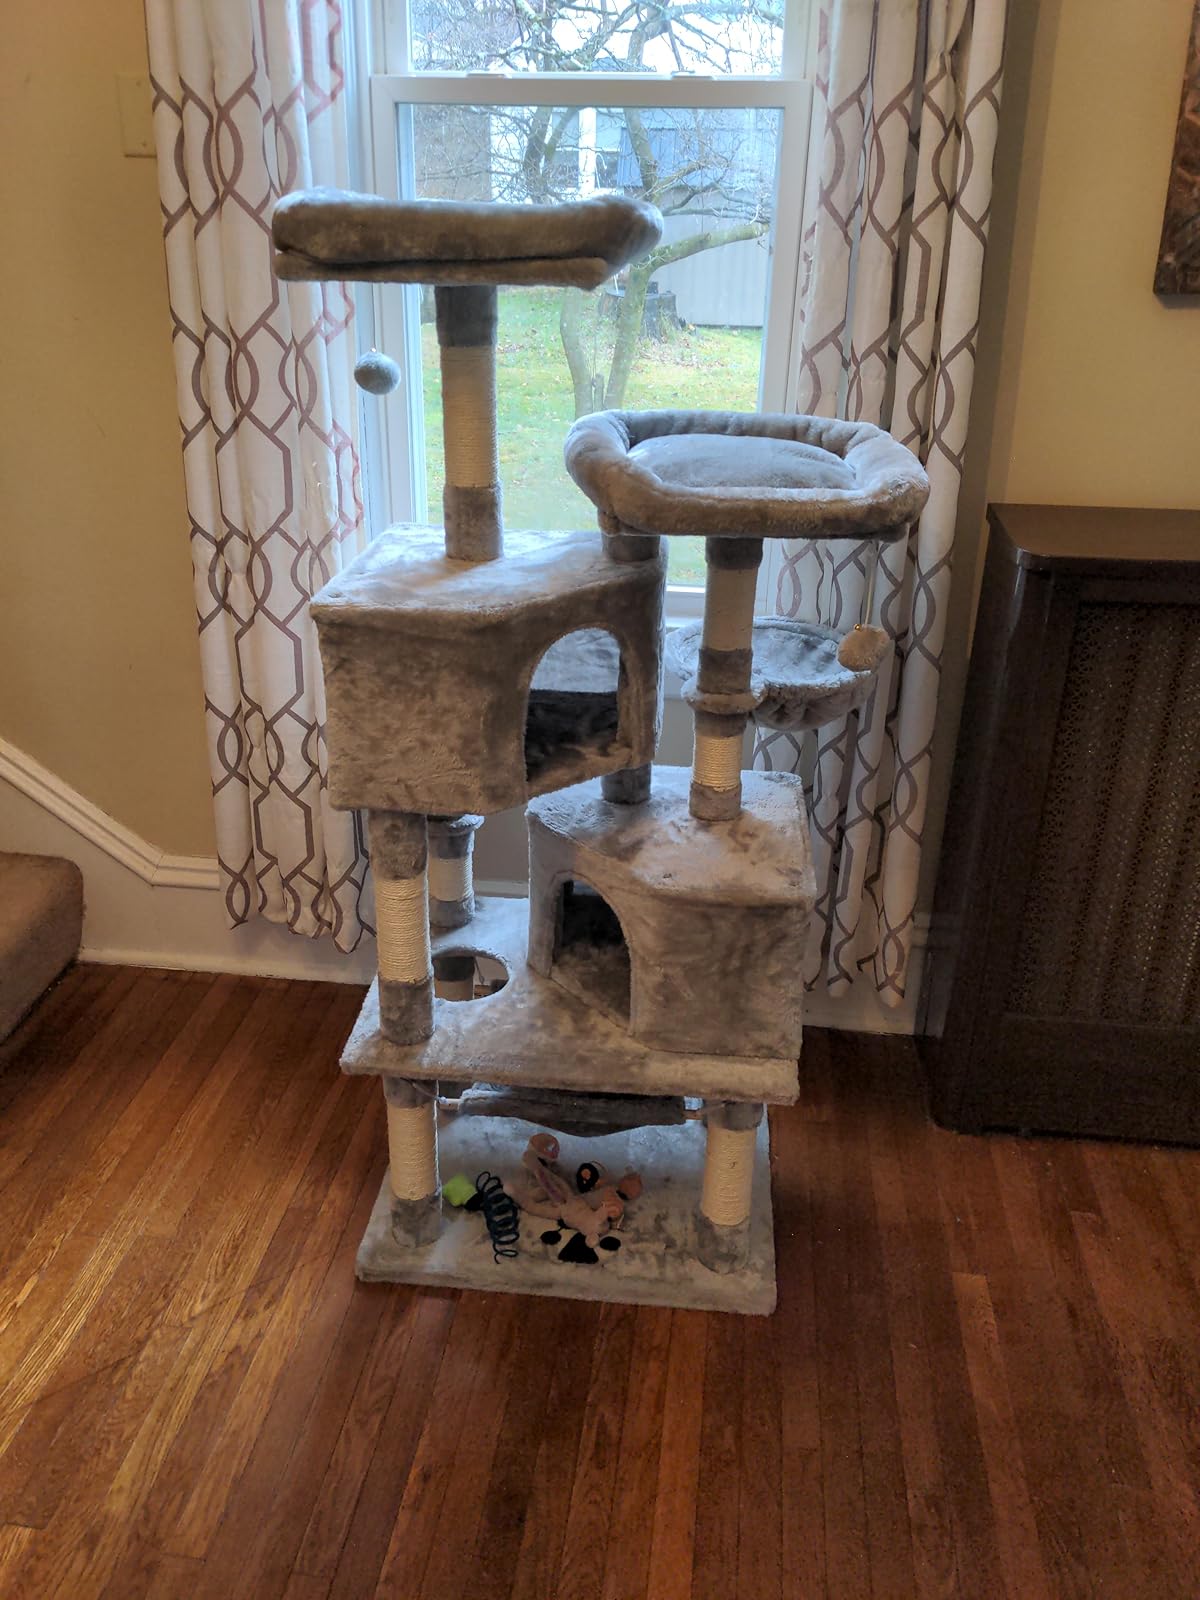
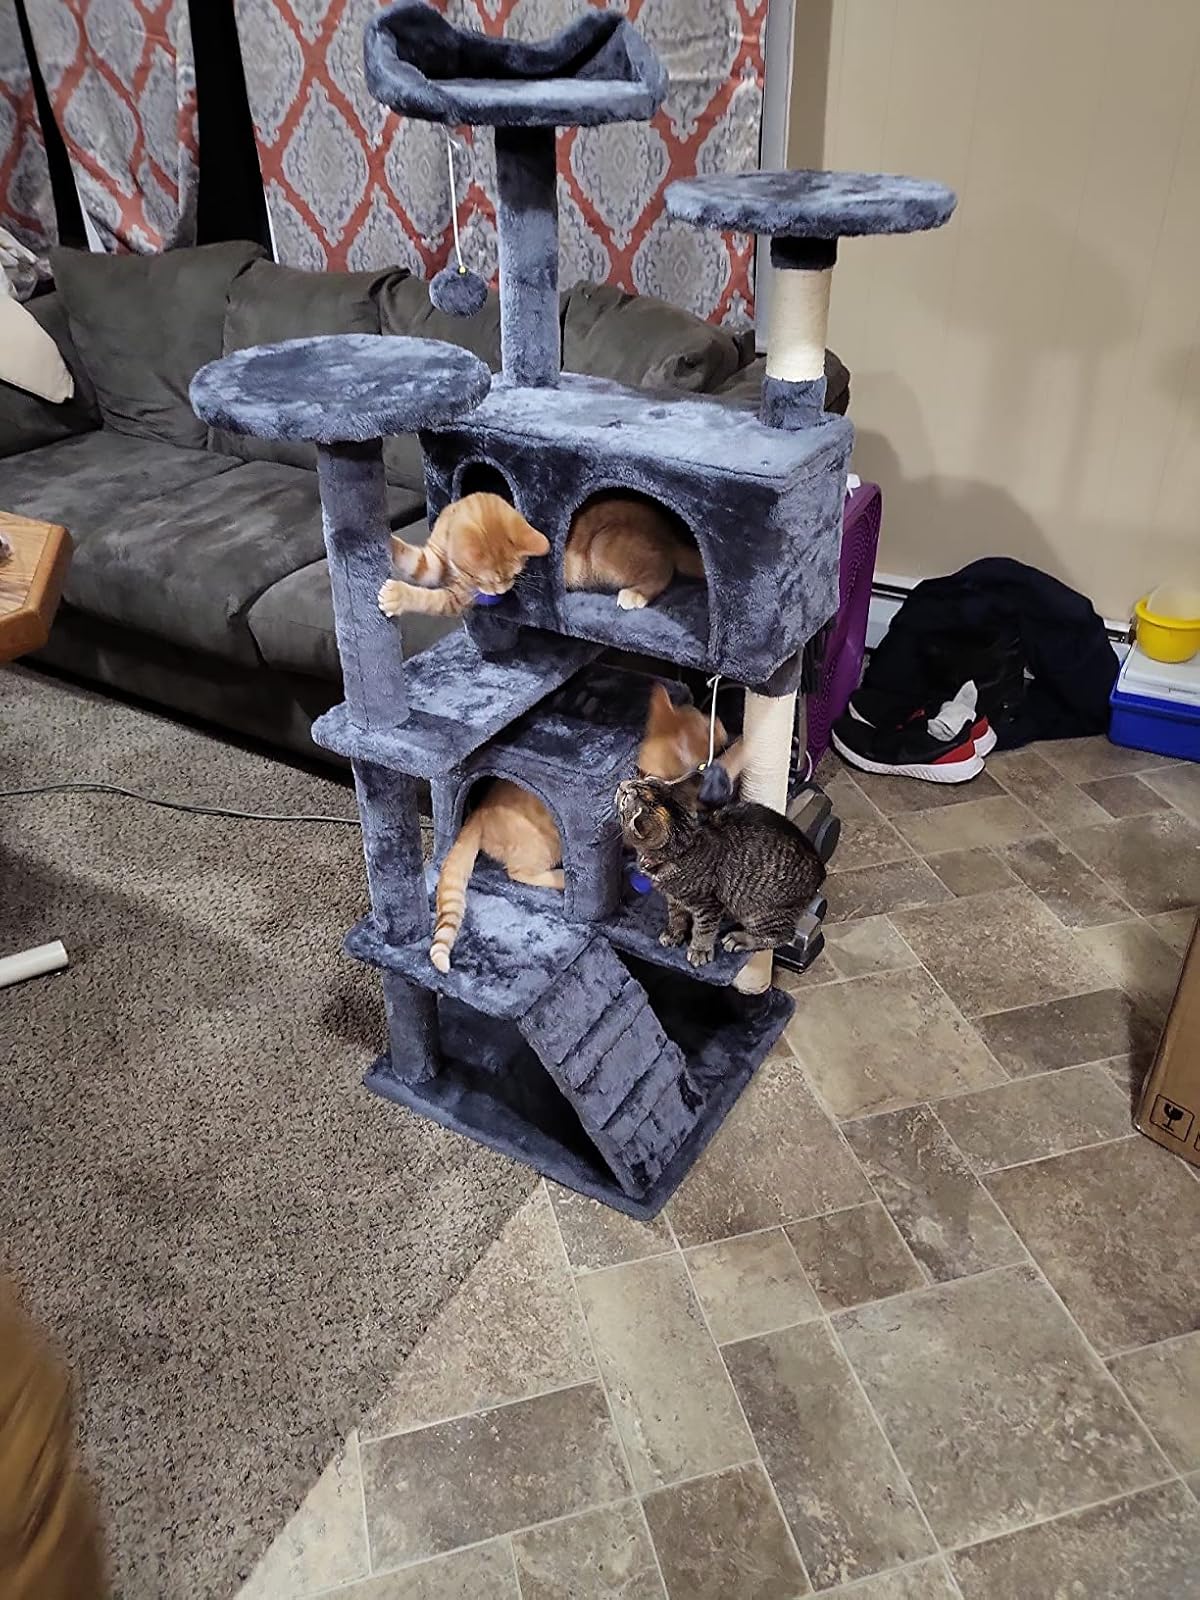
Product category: items_cat tree
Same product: no